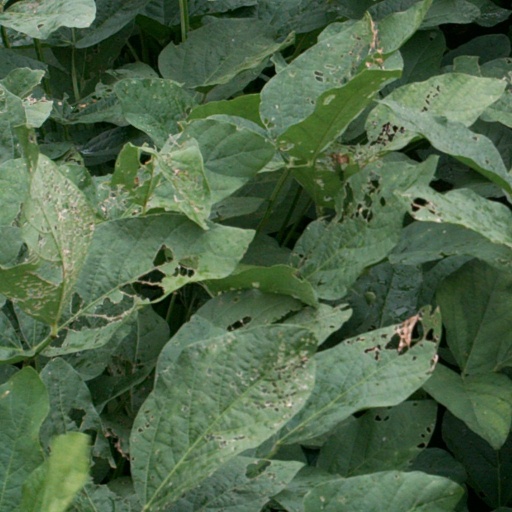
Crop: soybean